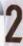
Number: 2